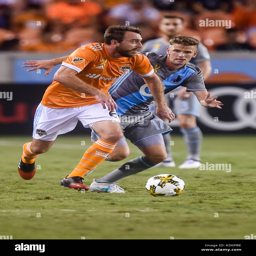
footballer moves the ball up the pitch ahead